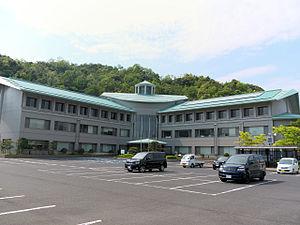
Iwami est un bourg constituant le district d'Iwami, dans la préfecture de Tottori, au Japon.